Lotus Elan

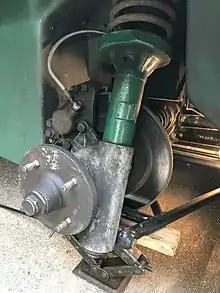
Rear hub showing Chapman Strut suspension

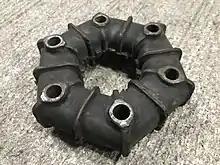
Rotoflex drive coupling

A notable feature of the drive train design was its use of standard mass-produced components in combination with a minimal number of specialised aluminium castings to create a power unit and transmission suitable for a high performance sports car: